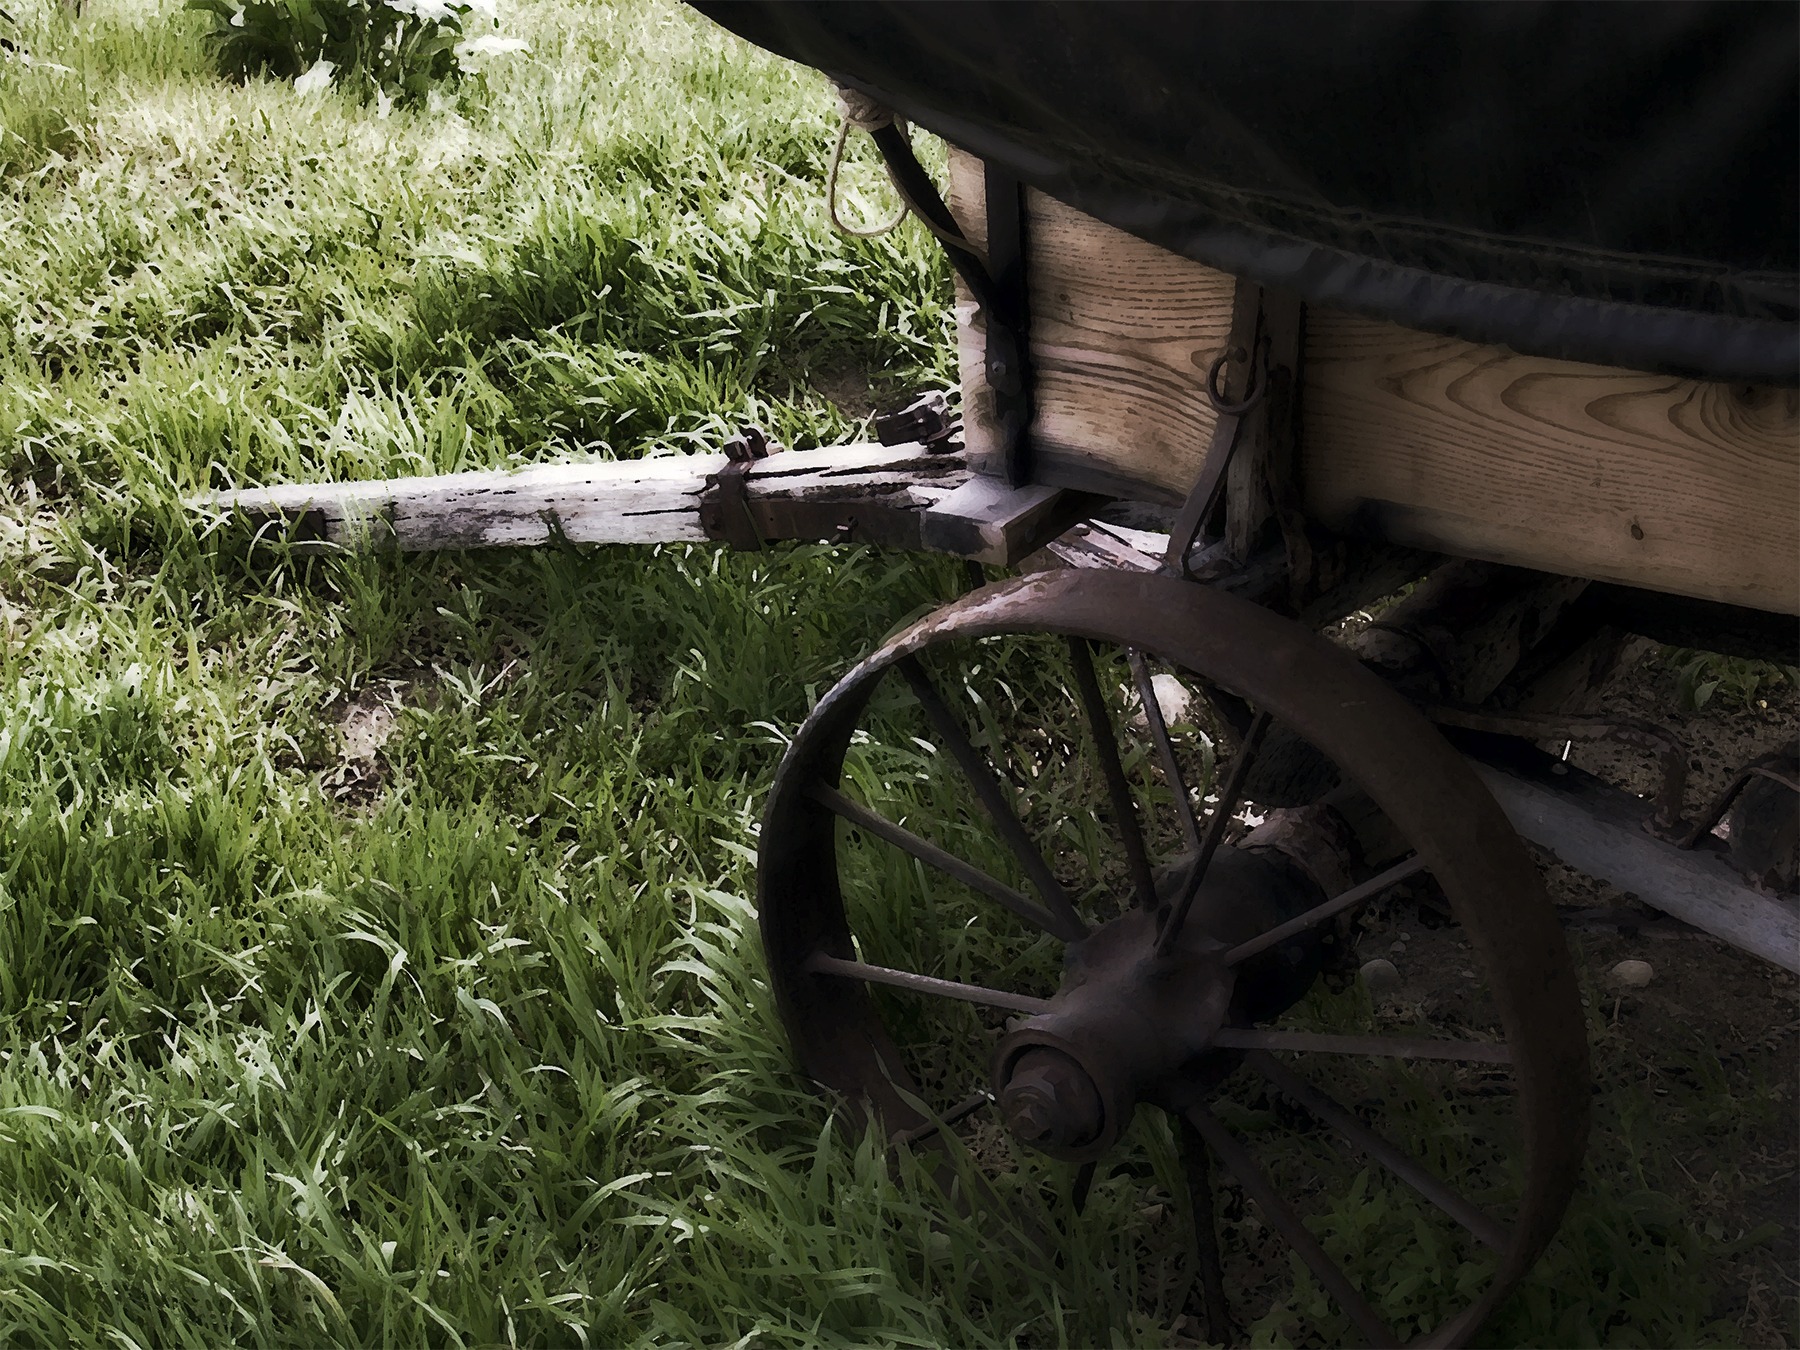
wood, farm, vintage, antique, wheel, wagon, cart, countryside, old, bicycle, country, rustic, transportation, transport, rural, green, vehicle, spoke, abandoned, nostalgia, sports equipment, mountain bike, weathered, wooden, handmade, carriage, western, cartwheel, heritage, traditional, freeride, obsolete, mountain biking, cycle sport